Écordal

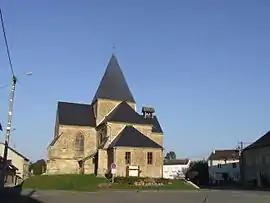
The church in Écordal

Écordal is a commune in the Ardennes department in northern France.